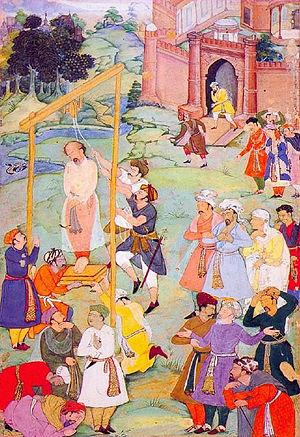
Mansur al-Hallaj, né vers 858, mort le 26 mars 922 à Bagdad, est un mystique persan soufi, d'obédience sunnite. Il est l'auteur d'une œuvre abondante visant à renouer avec la pure origine du Coran et son essence verbale et lettrique.
L'alévisme regroupe des membres de l'islam dits hétérodoxes et revendique en son sein la tradition universelle et originelle de l'islam et plus largement de toutes les religions monothéistes. L'alévisme se rattache au chiisme duodécimain à travers le sixième imam et à Haci Bektaş Veli, fondateur de l'ordre des bektachi dont la généalogie mythique remonte aussi au sixième imam. Il se classe dans les traditions soufies et ses croyances sont assimilables au panenthéisme. Bien qu'il soit de tradition très ancienne, certains voient en l'alévisme une philosophie et une croyance propre à lui-même hors de l'islam, et d'autres un courant « libéral » ou « progressiste » de l'islam dont les dogmes diffèrent de ceux du sunnisme et du chiisme dit jafarisme.